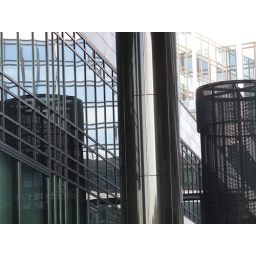
Interesting and modern complex of buildings in the new financial district in the city of Stuttgart. I like the mirroring in the glass front. #2007_02160004